DeSoto Six

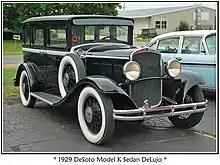
1929 DeSoto Six Series K DeLujo Sedan

The DeSoto Six Series K was introduced August 4, 1928 as a 1929 model. It was a badge engineered version of the 1928 Chrysler Six Series 60 offering the same body style choices of the Chrysler. In honor of Hernando de Soto's Spanish heritage, trim packages used the terms "cupe", "coche" and "de Lujo", or Spanish for "coupe", "coach" and "deluxe", while the roadster was called the "Roadster Espanol". By 1931 English terms were used for all models. The engine used was the Silver Dome while the roadster was offered with the high performance Red Head while the displacement was the same at Chrysler I6. Hydraulic, four wheel drum brakes are attached to wood spoked wheels. Four, two-door body styles were offered and three, four-door body styles were offered including a touring car convertible were offered. All two-door choices were available for the same list price of $845 ($ in dollars ), while the DeLujo Sedan was the top model at $955 ($ in dollars ). The affordable price for a Chrysler Straight Six helped the successful introduction, setting a record sales pace and an all-time high for any American car at its introduction. The introduction of DeSoto benefited from Chrysler having entered and finished in the 1929 24 Hours of Le Mans which helped sales.